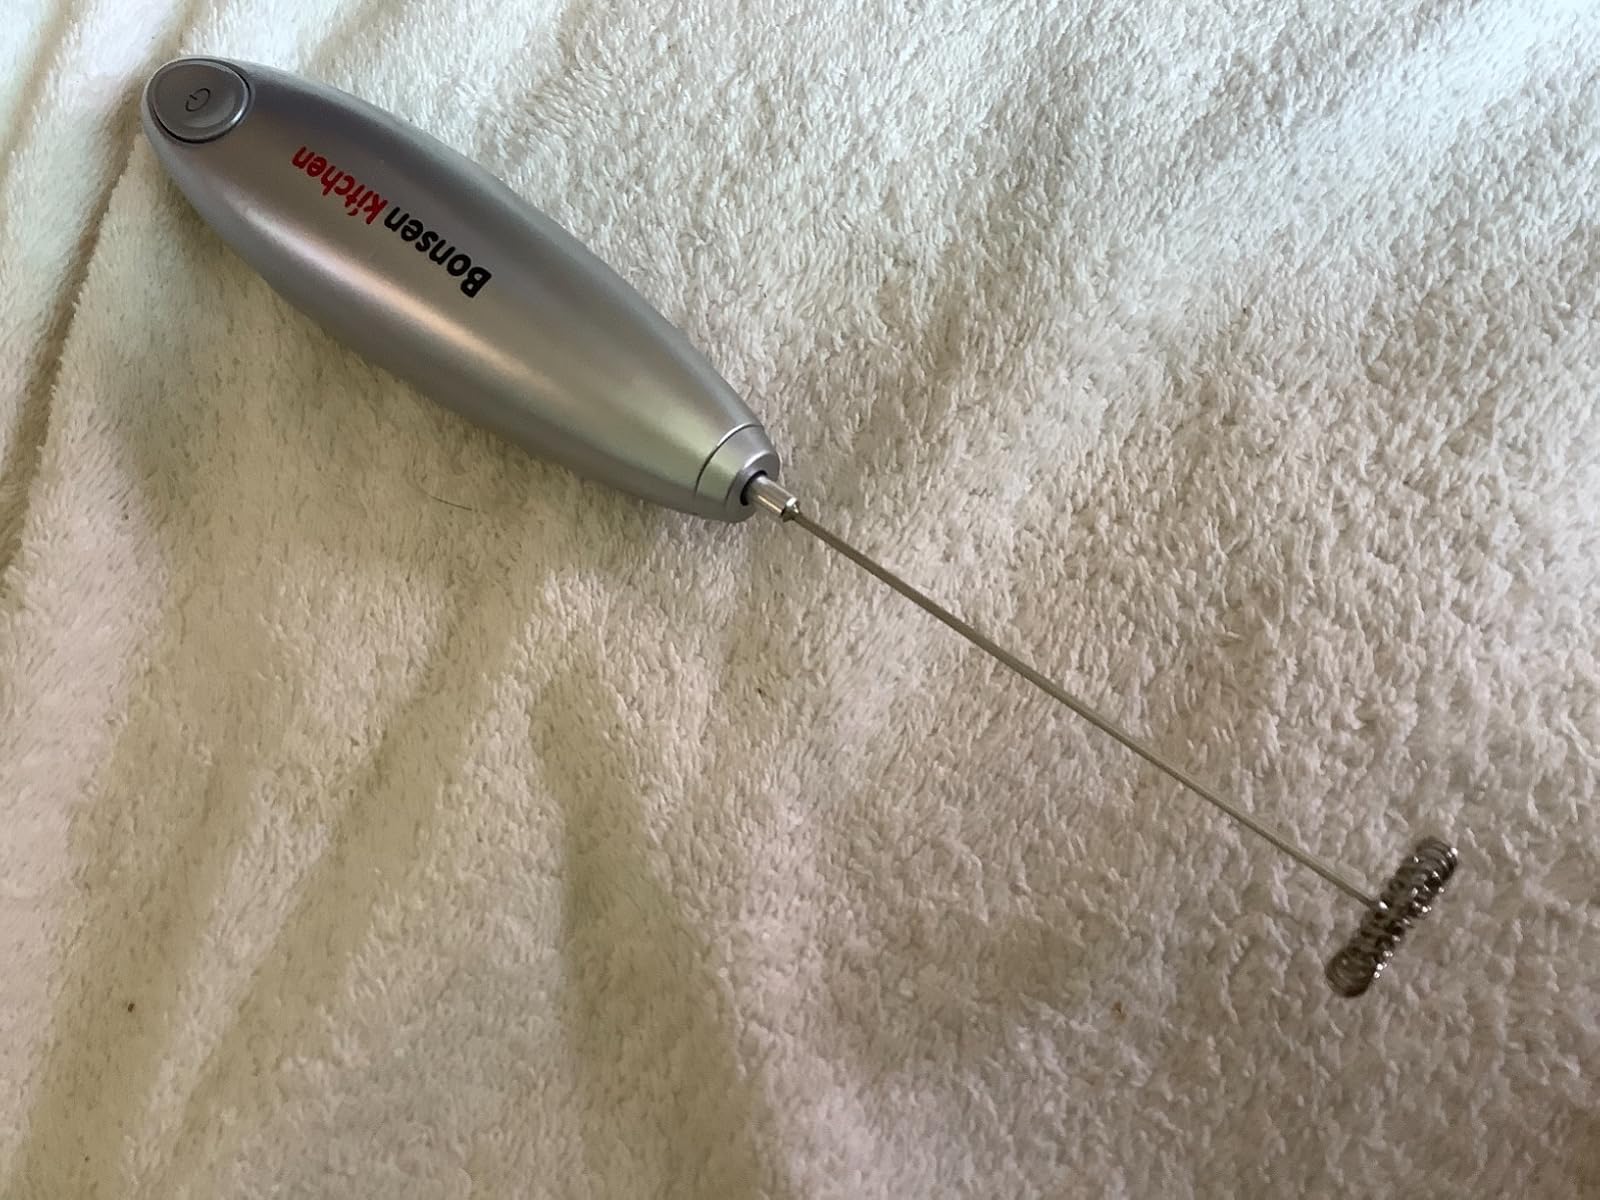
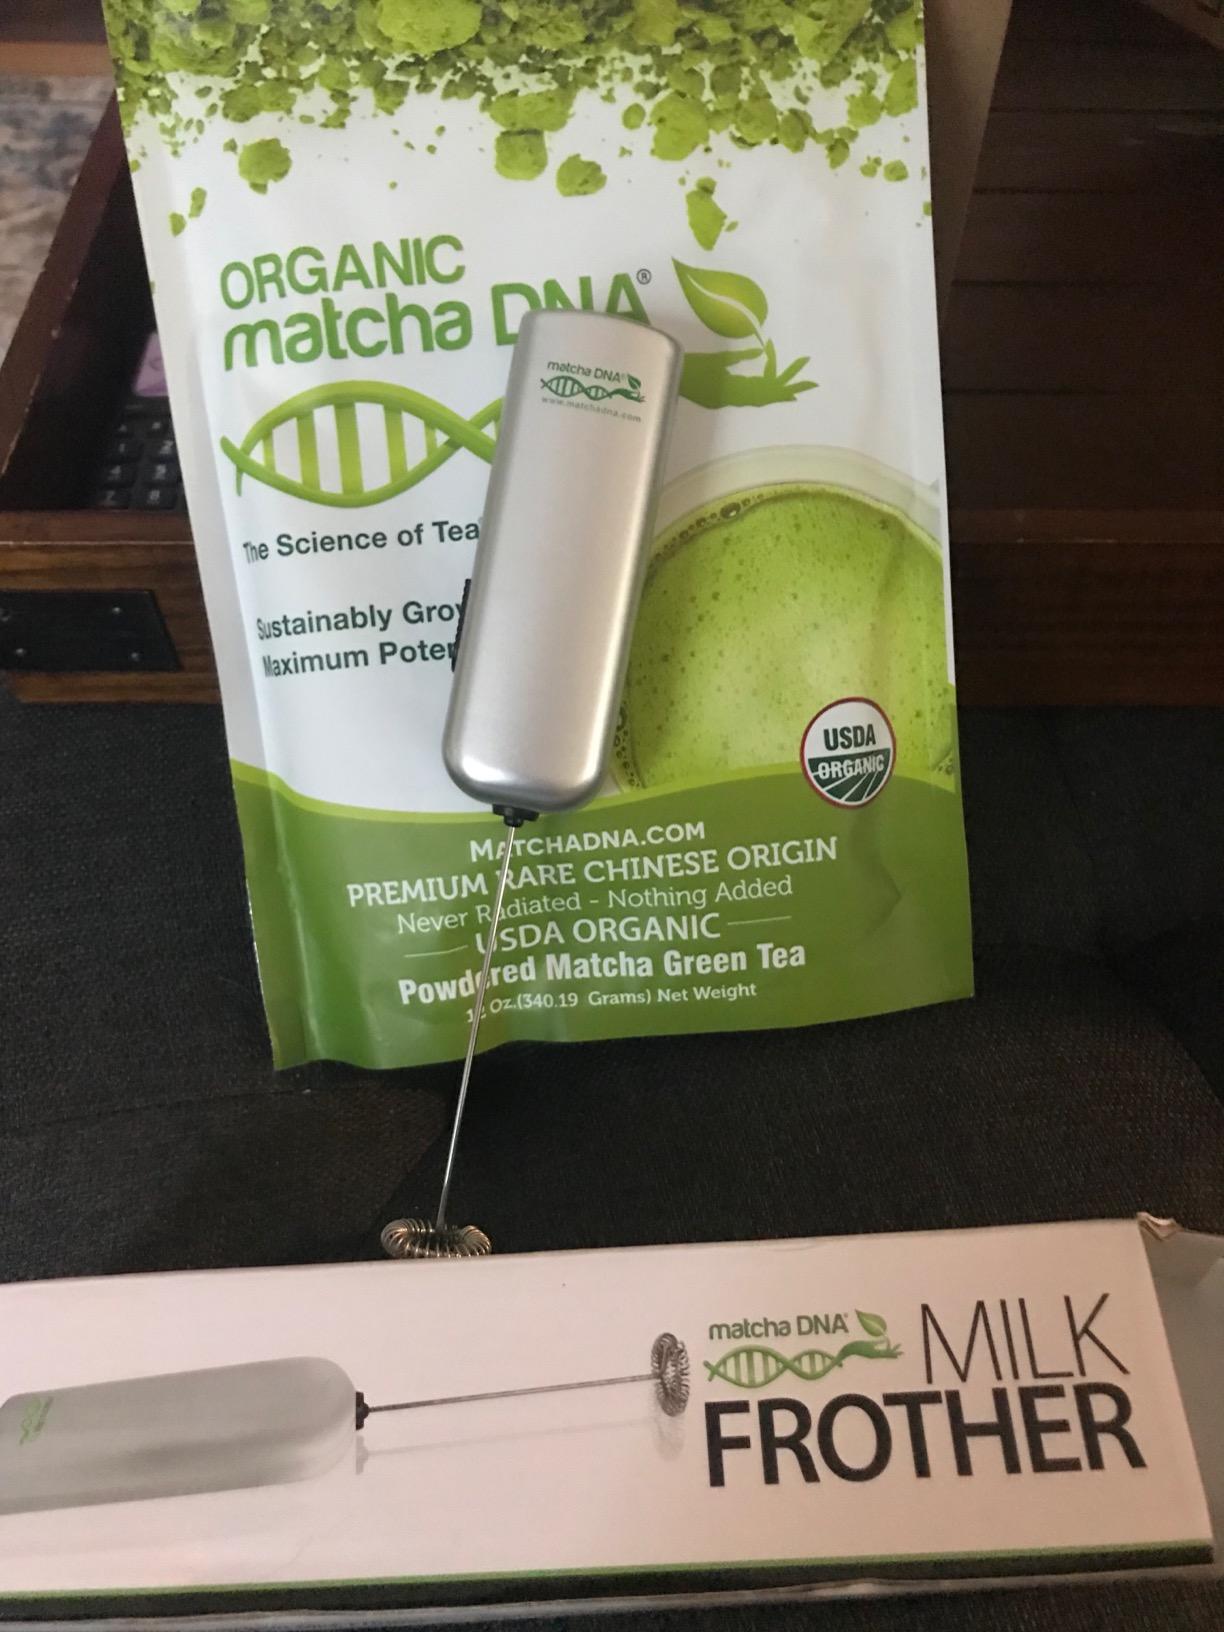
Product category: items_mixer
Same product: no